CIMB Classic

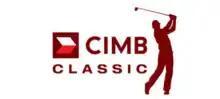

The CIMB Classic was a professional golf tournament in Kuala Lumpur, Malaysia, co-sanctioned by the Asian Tour and the PGA Tour. Played in the fall, the event debuted in 2010 and moved to the West Course of the TPC Kuala Lumpur in 2013; the first three editions were played at The Mines Resort & Golf Club in Mines Wellness City. The event was replaced in the 2019–20 PGA Tour season by the Zozo Championship in Japan.